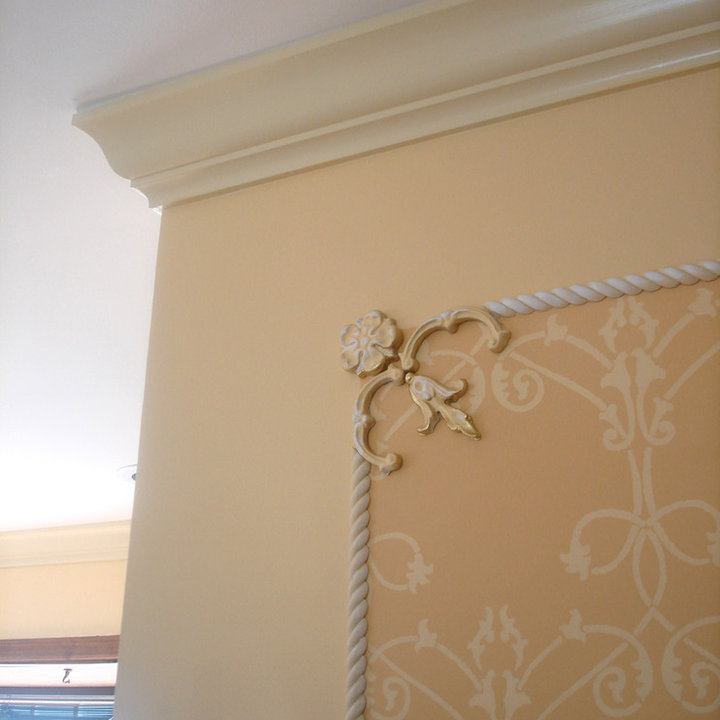
Style: Classic